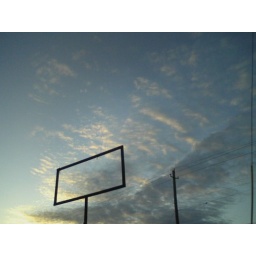
The skeleton of a sign against a pretty sky